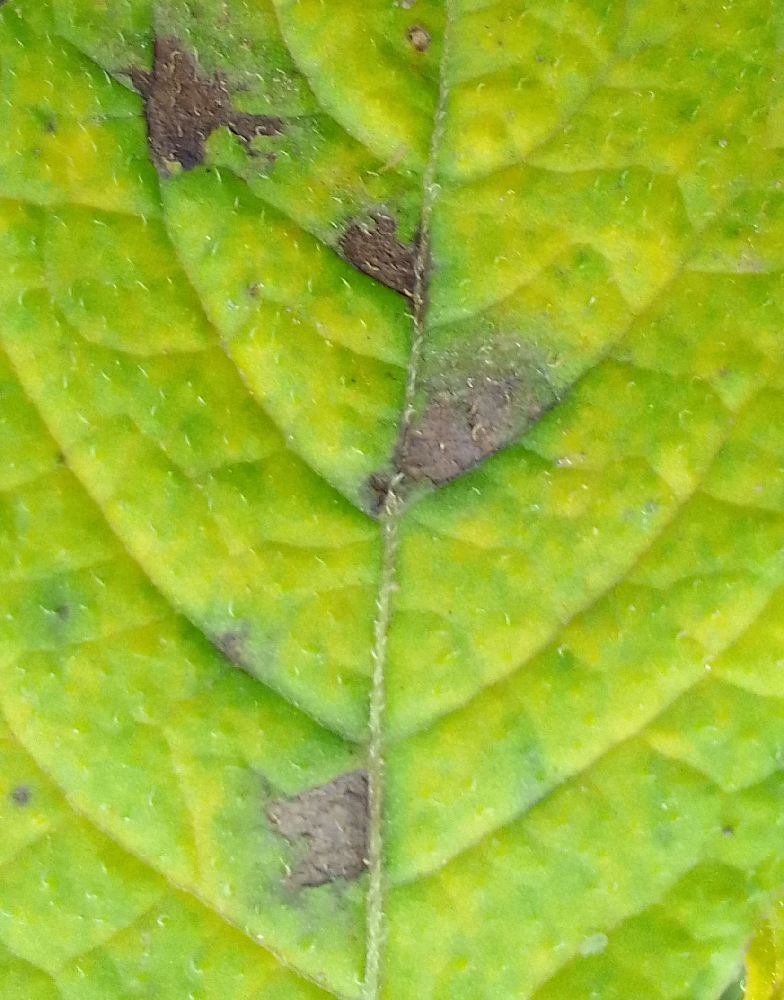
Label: Early blight